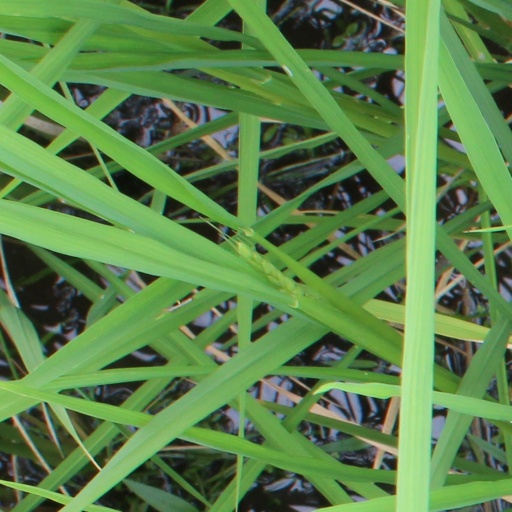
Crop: rice